The Barnstormer (film)

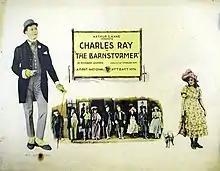
Lobby card

The Barnstormer is a 1922 American silent comedy film directed by Charles Ray and written by Richard Andres and Edward Withers. The film stars Charles Ray, Wilfred Lucas, Florence Oberle, Lionel Belmore, Phil Dunham, Gus Leonard, Lincoln Plumer, Charlotte Pierce, George Nichols, and Blanche Rose. The film was released in January 1922 by Associated First National.